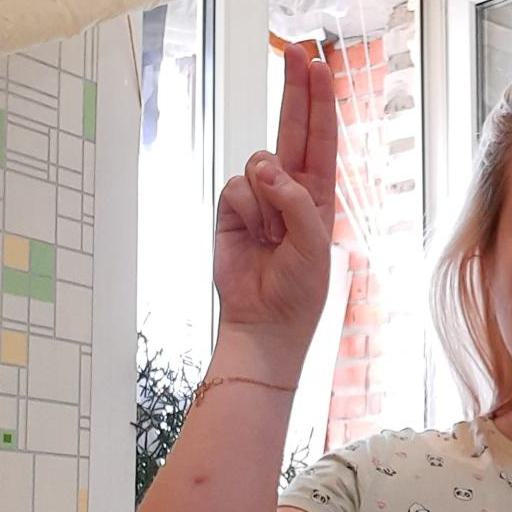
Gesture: two_up